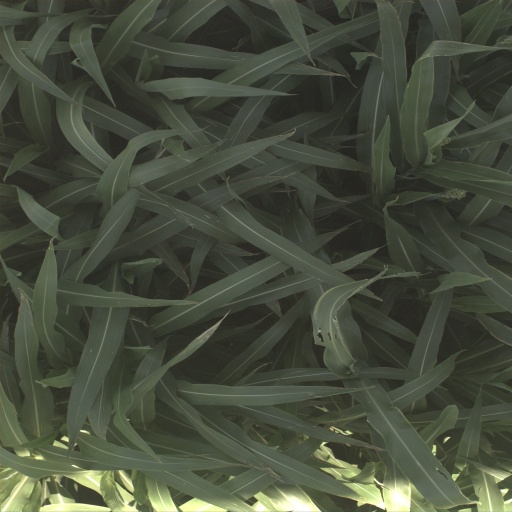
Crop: sorghum